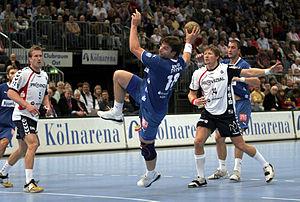
Róbert Gunnarsson, né le 22 mai 1980 à Reykjavik, est un joueur islandais de handball. Il mesure 1,91 m et pèse environ 100 kg. International en équipe d'Islande, il a remporté la médaille d'argent aux Jeux olympiques de 2008 à Pékin et le bronze au Championnat d'Europe 2010 en Autriche avec sa sélection.